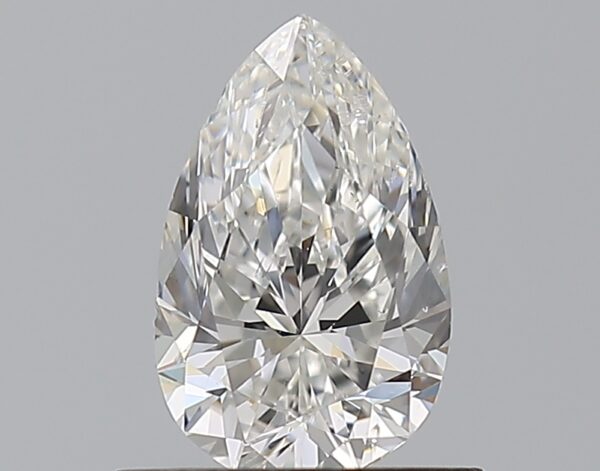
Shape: pear
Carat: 0.7
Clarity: SI1
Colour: G
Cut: VG
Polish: EX
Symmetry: VG
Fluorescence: F
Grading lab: GIA
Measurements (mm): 7.56 x 4.75 x 3.1